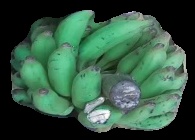
Variety: elakki-bale
Grade: grade3